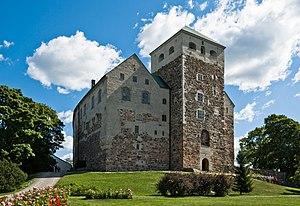
Le château de Turku est un château médiéval du XIVᵉ siècle situé dans la ville de Turku, en Finlande, sur la rive nord du fleuve Aura. Avec la cathédrale de Turku, le château est l'un des bâtiments les plus anciens encore utilisés en Finlande. Il a servi de prison et abrite aujourd'hui un musée d'Histoire.
Turku par le passé Aboen en français est une ville de Finlande de 184 300 habitants située dans le Sud-Ouest du pays à l’embouchure du fleuve côtier Aura.